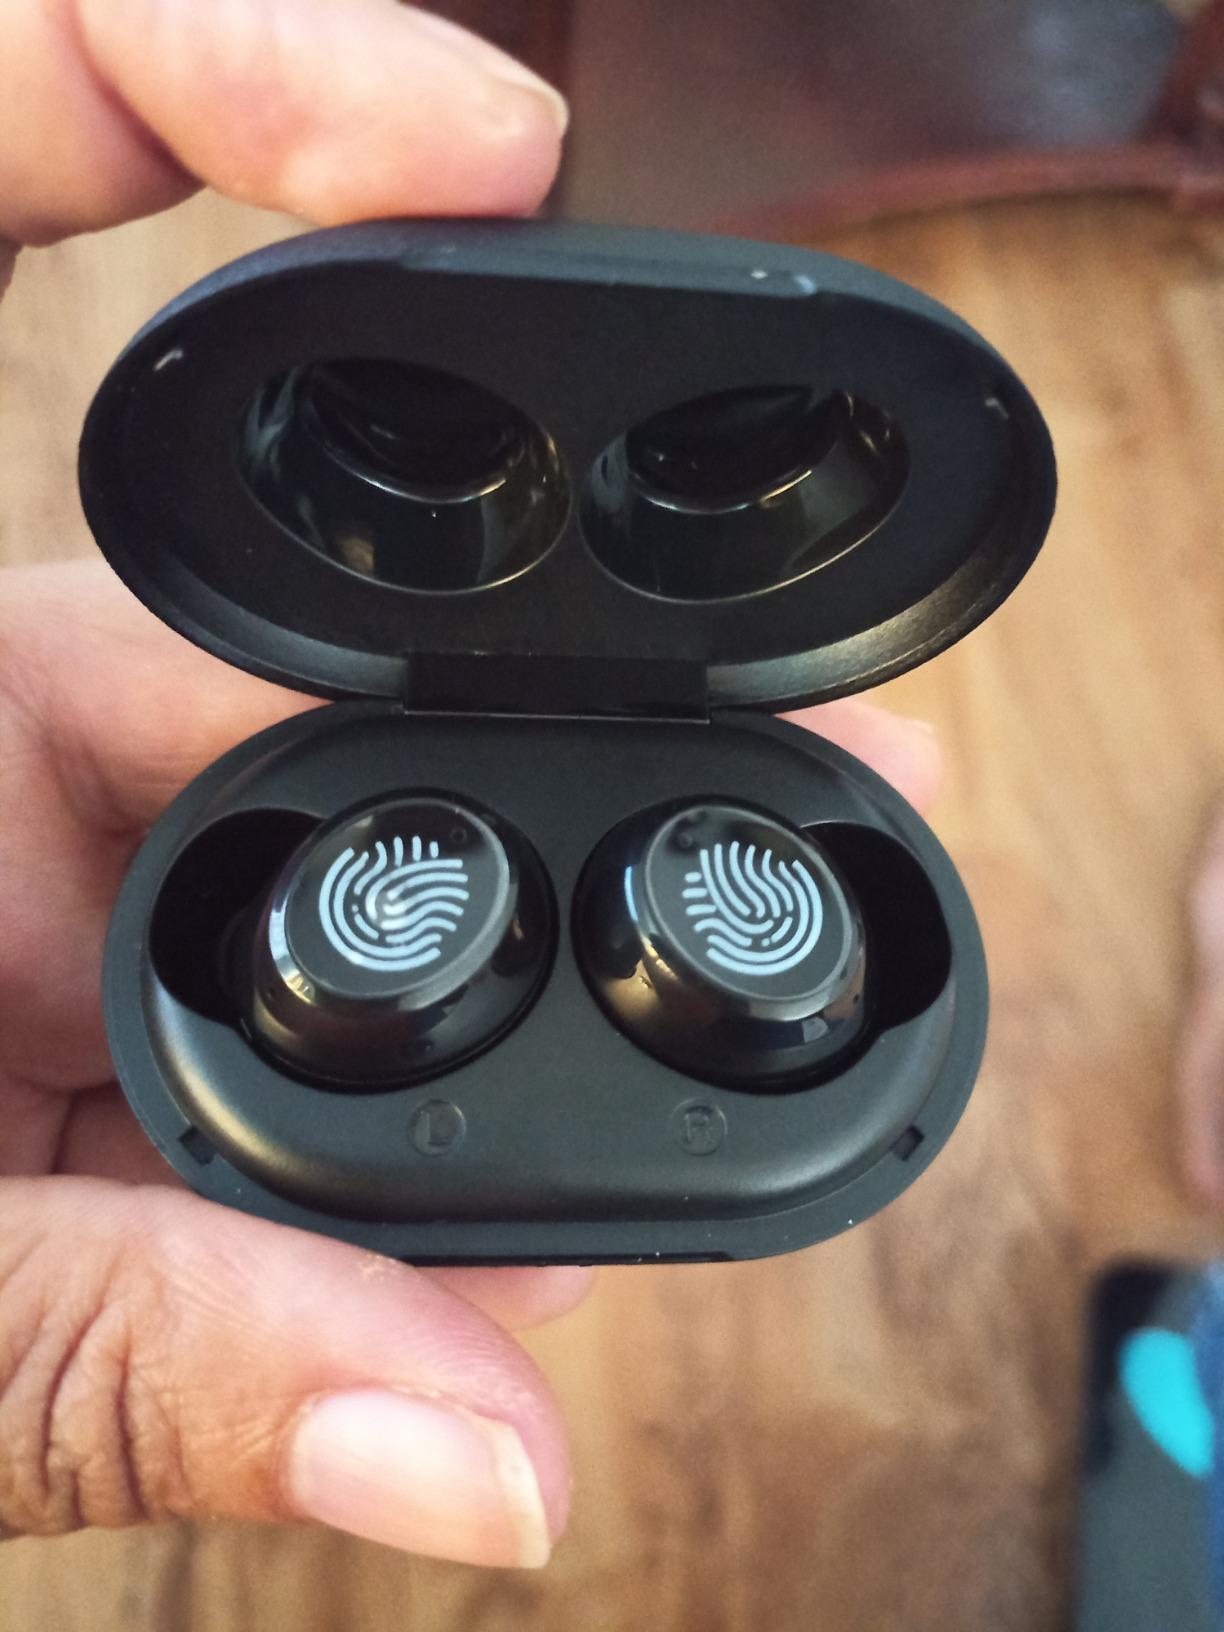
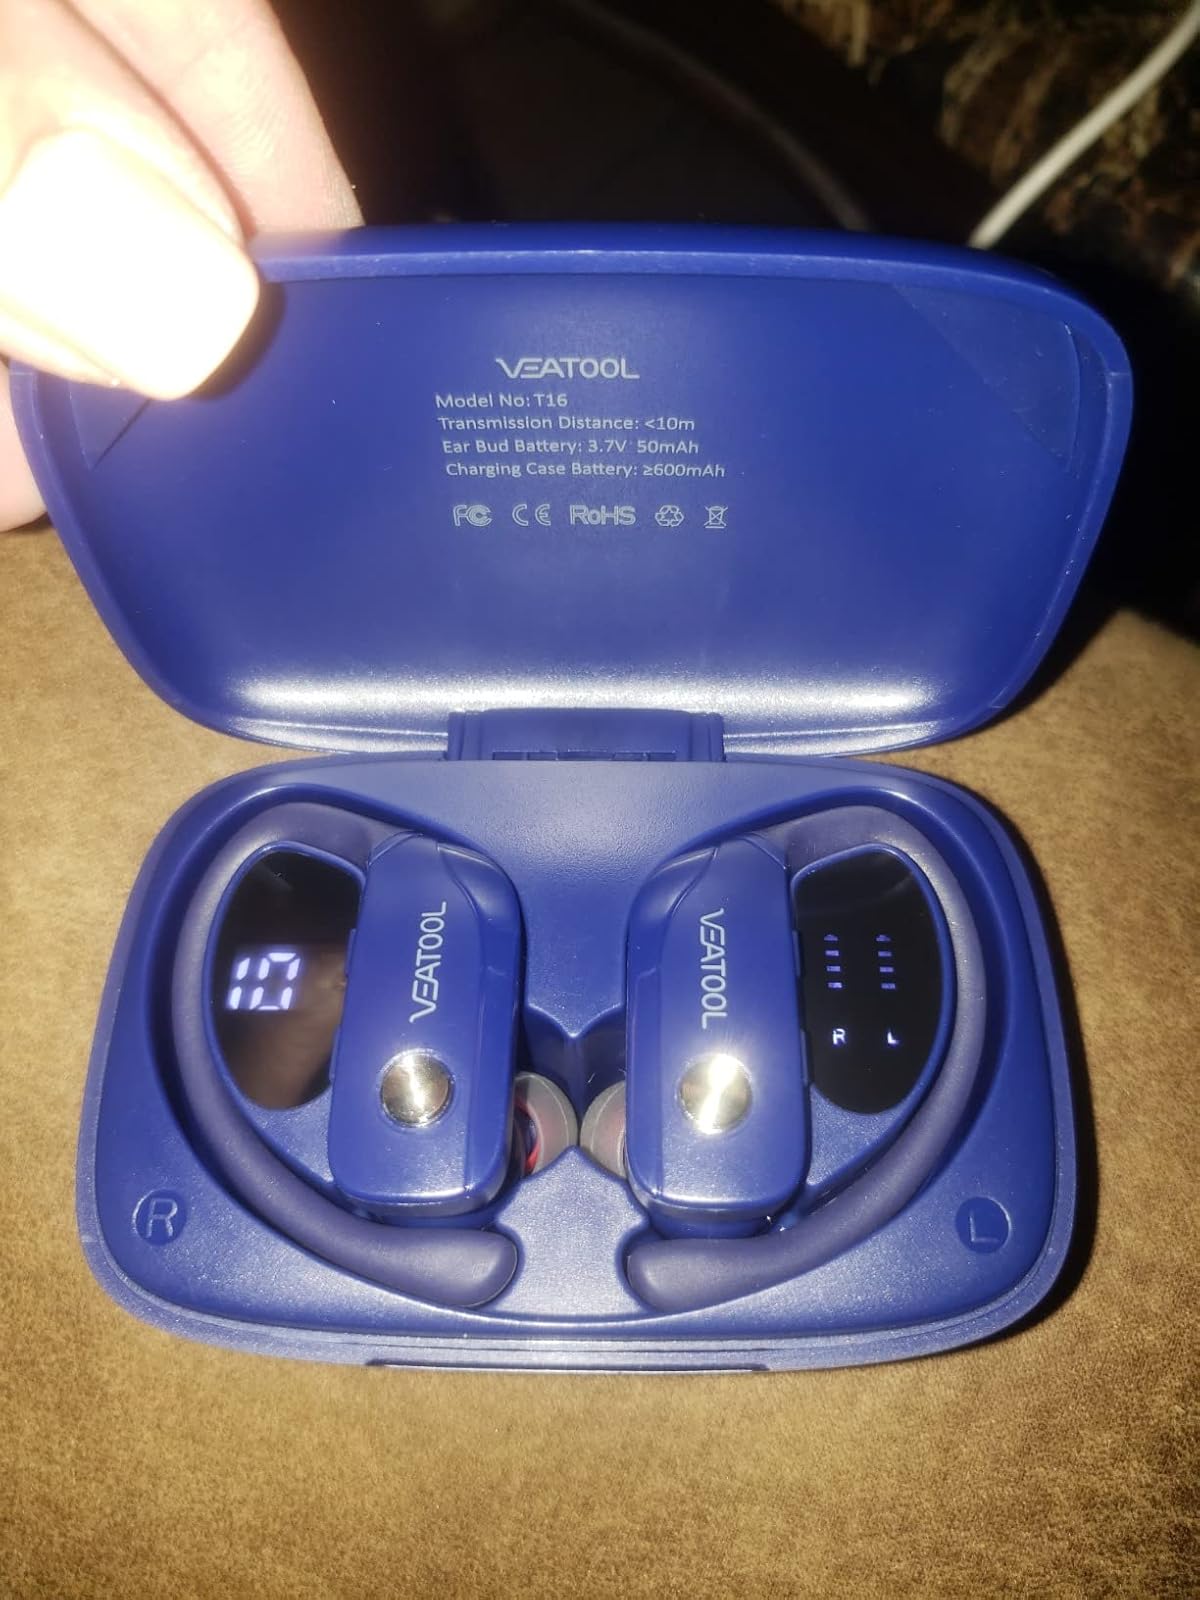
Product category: earbuds
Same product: no